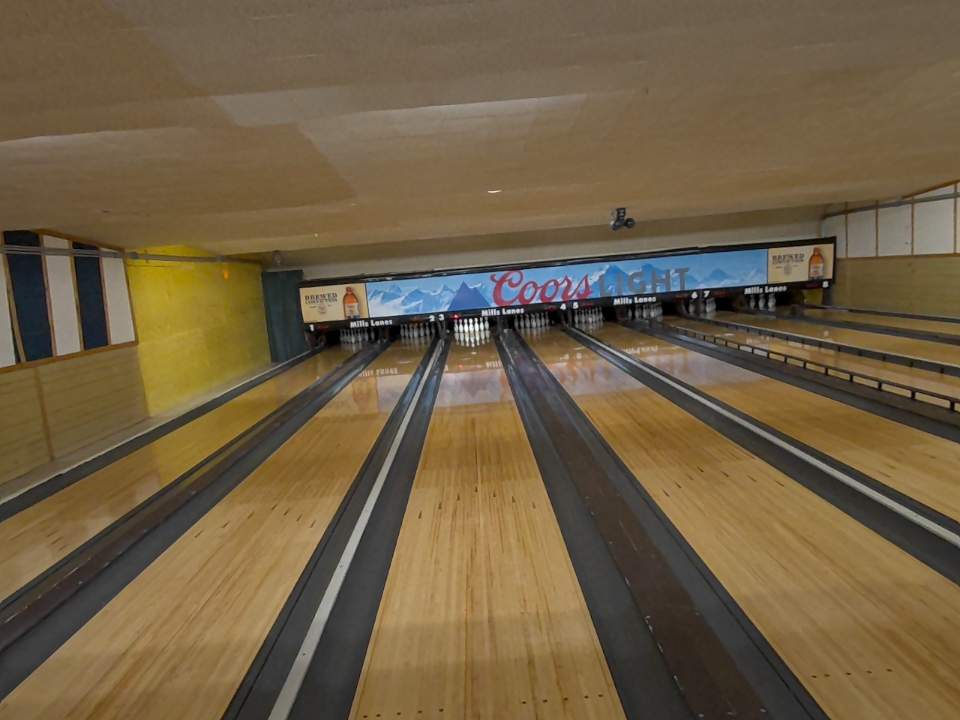
Object: bowling_ball